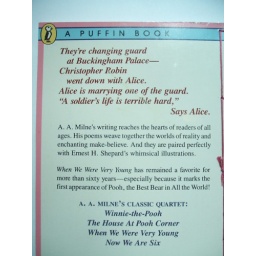
A cute kid's book recycled into a handy notebook with a few select pages left in as page dividers.